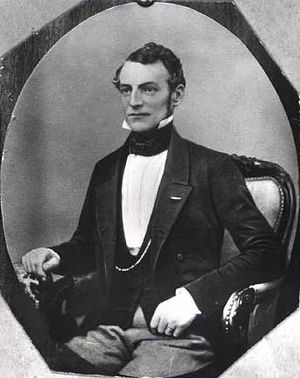
Frederik Liebmann
Frederik Michael Liebmann var en dansk botaniker.